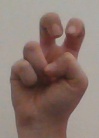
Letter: toot